Taipei Zoo

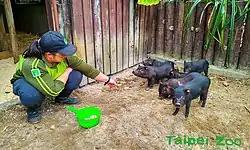
Zookeeper feeding Lanyu piglets

Young guests can interact with domestic animals like alpacas, chickens, donkeys and pigs. The Children's Zoo also has habitats for some wild animals like meerkats, raccoons and South American coati.